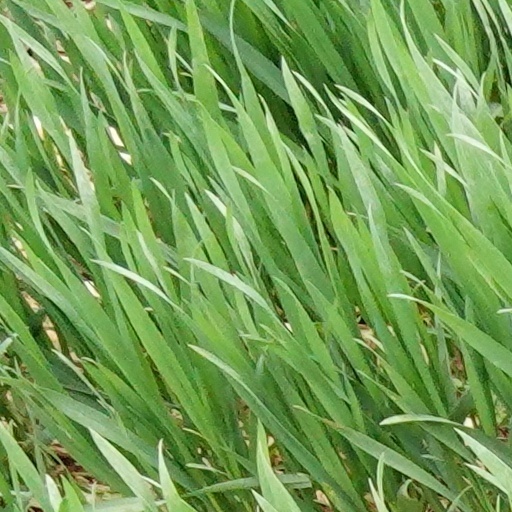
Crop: wheat